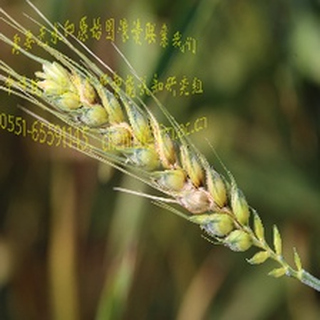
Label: wheat_fusarium_head_blight